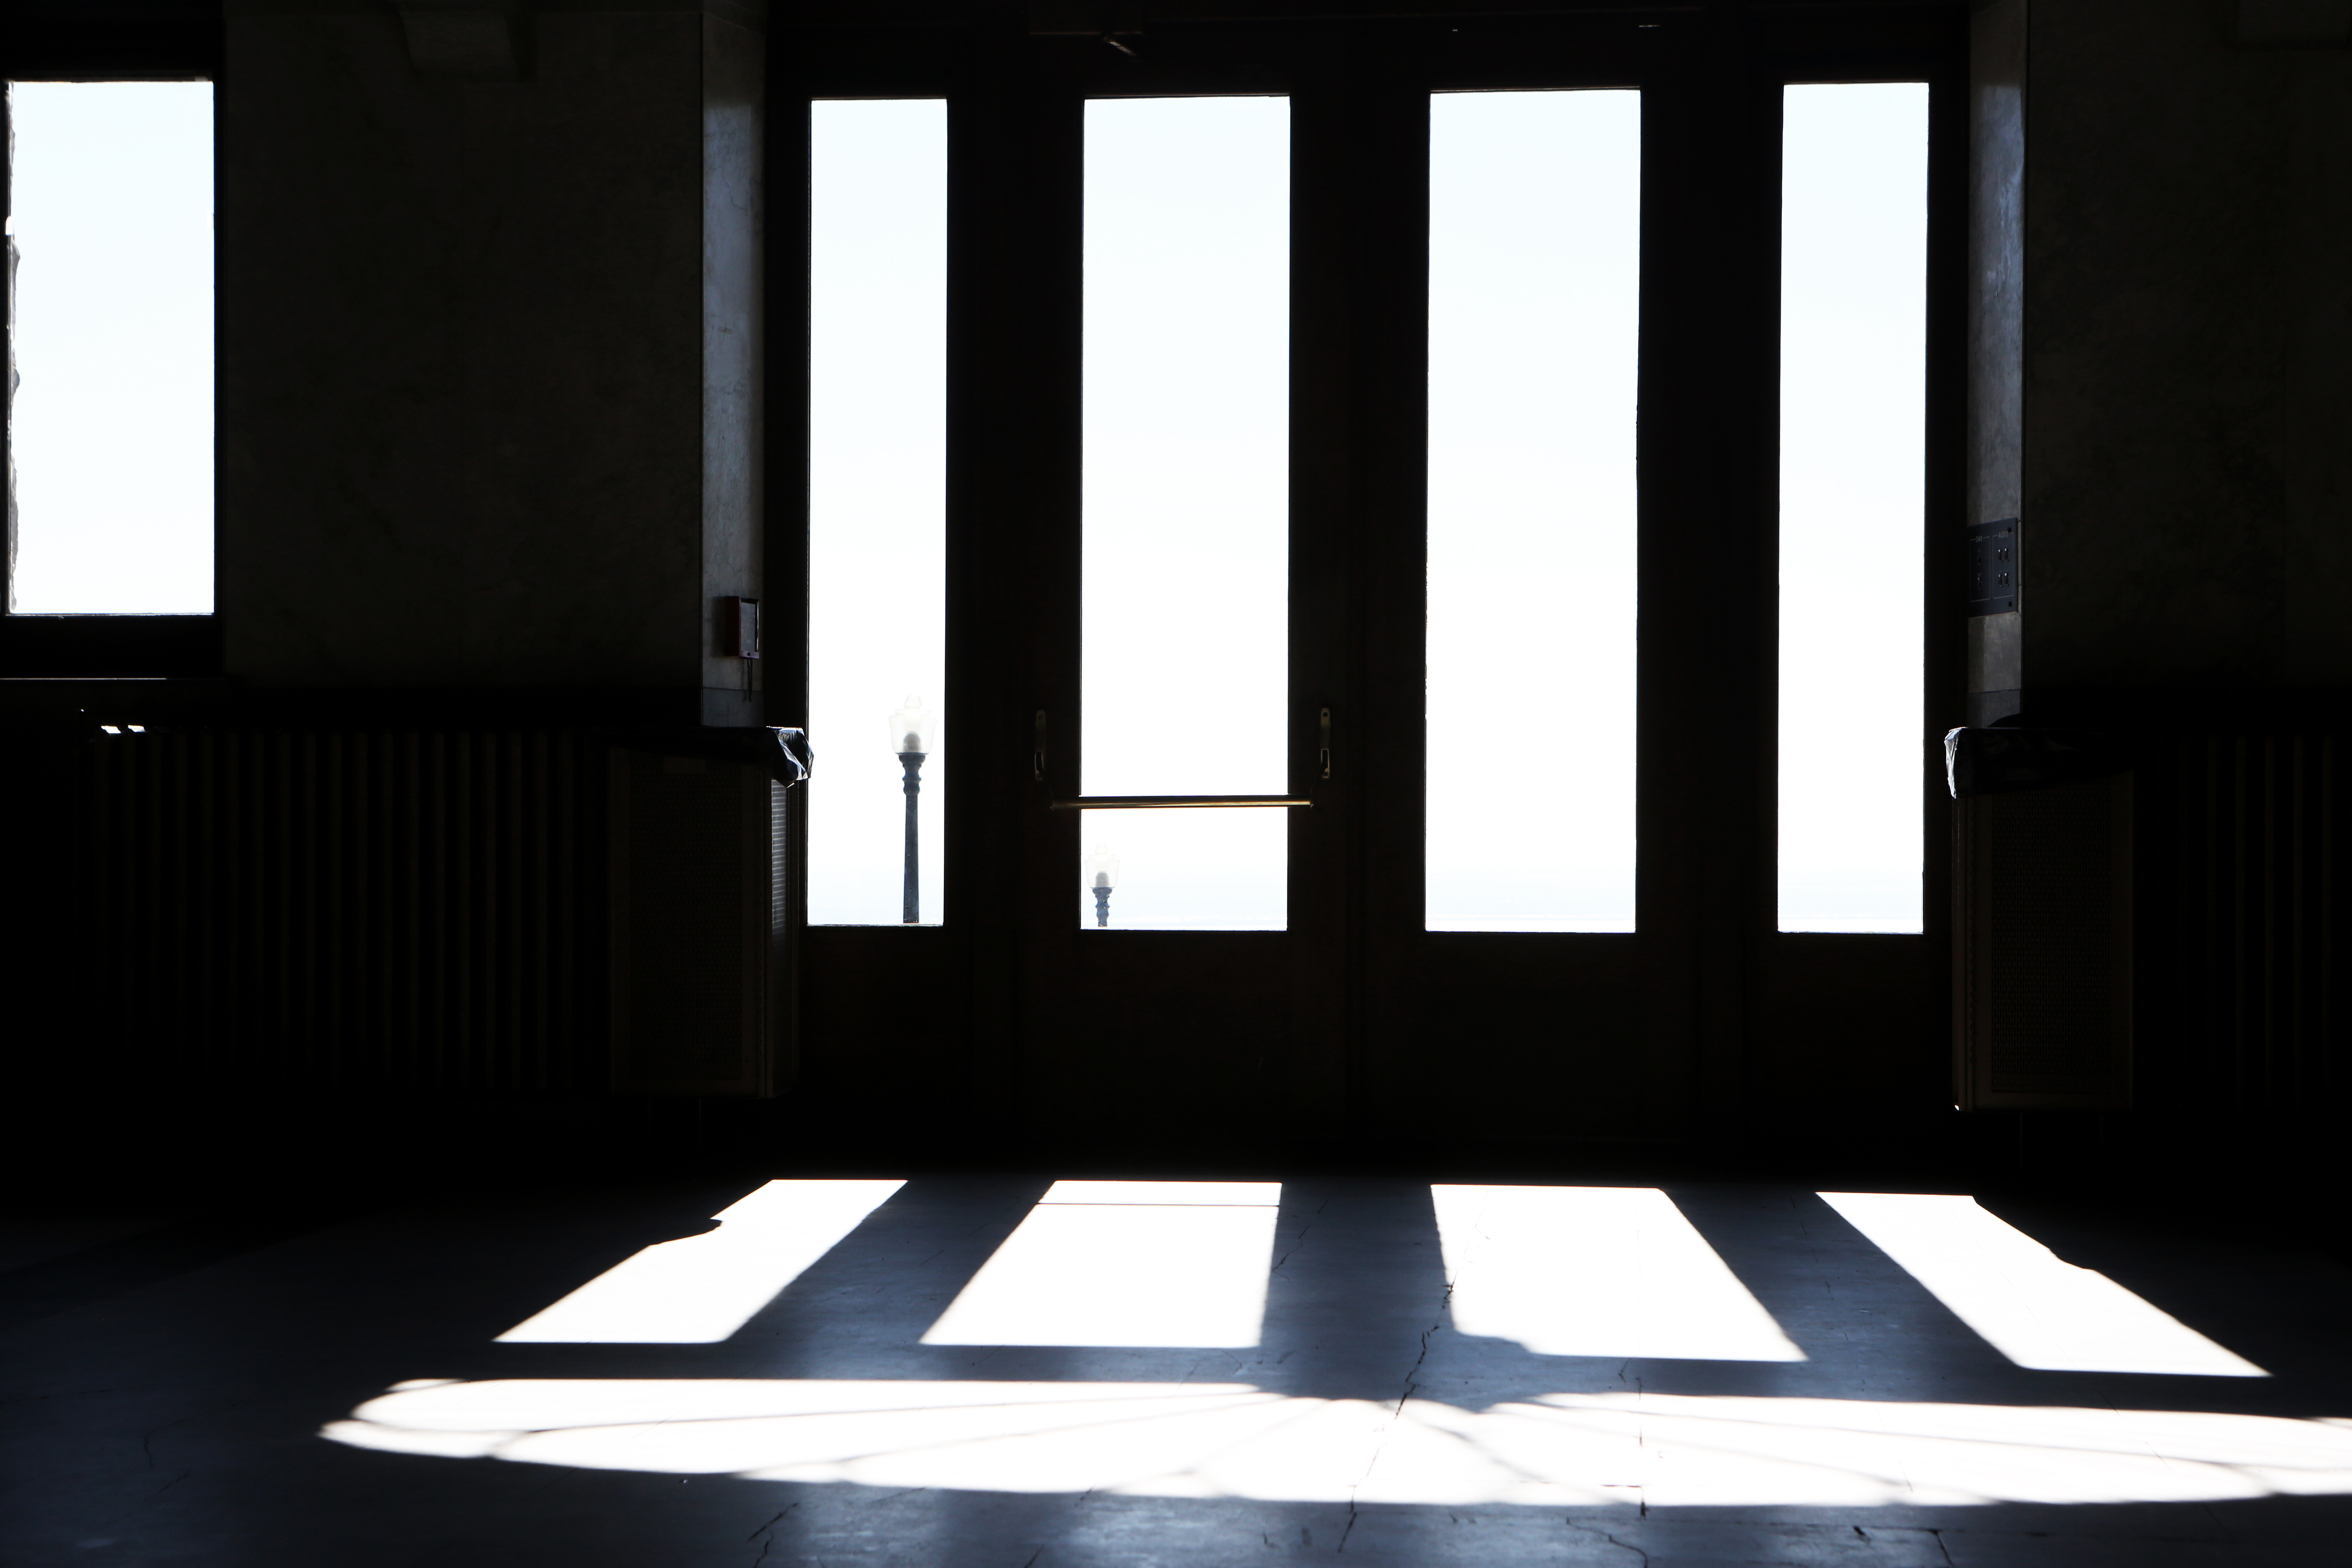
table, light, architecture, wood, white, window, building, dark, darkness, black, furniture, room, lighting, interior design, design, windows, symmetry, shape, window covering